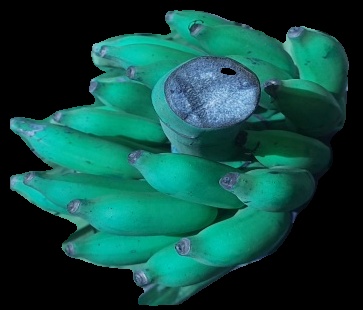
Variety: elakki-bale
Grade: grade3